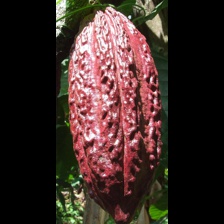
Label: sana